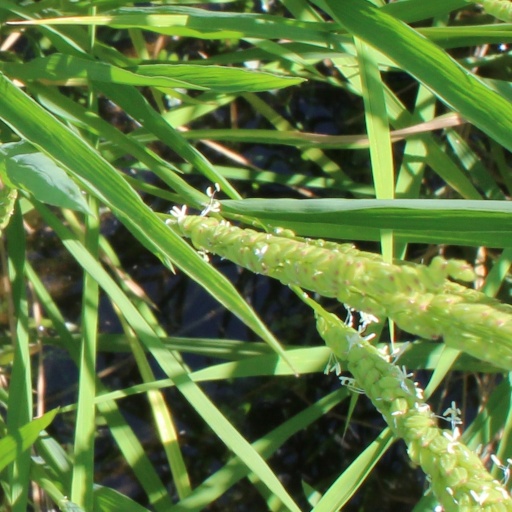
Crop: rice